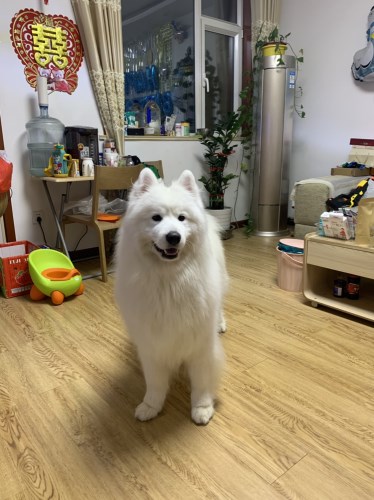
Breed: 2192-n000088-Samoyed